Holmes of Kyoto

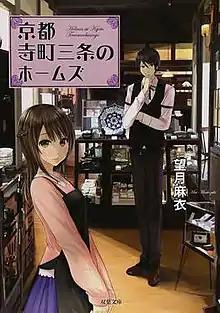
First novel volume cover

is a Japanese mystery novel series written by and illustrated by Shizu Yamauchi. Futabasha have published twenty-three volumes since April 2015. A manga adaptation with art by Ichiha Akizuki has been serialized in Futabasha's "seinen" manga magazine "Monthly Action" from December 2017 to February 2024, later transferring to "Web Action". It has been collected in thirteen "tankōbon" volumes. An anime television series adaptation by Seven aired from July 9 to September 24, 2018, on TV Tokyo.